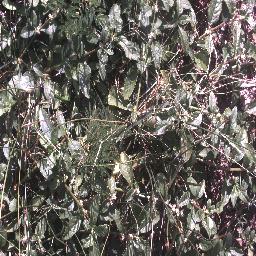
Label: negative